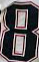
Number: 8